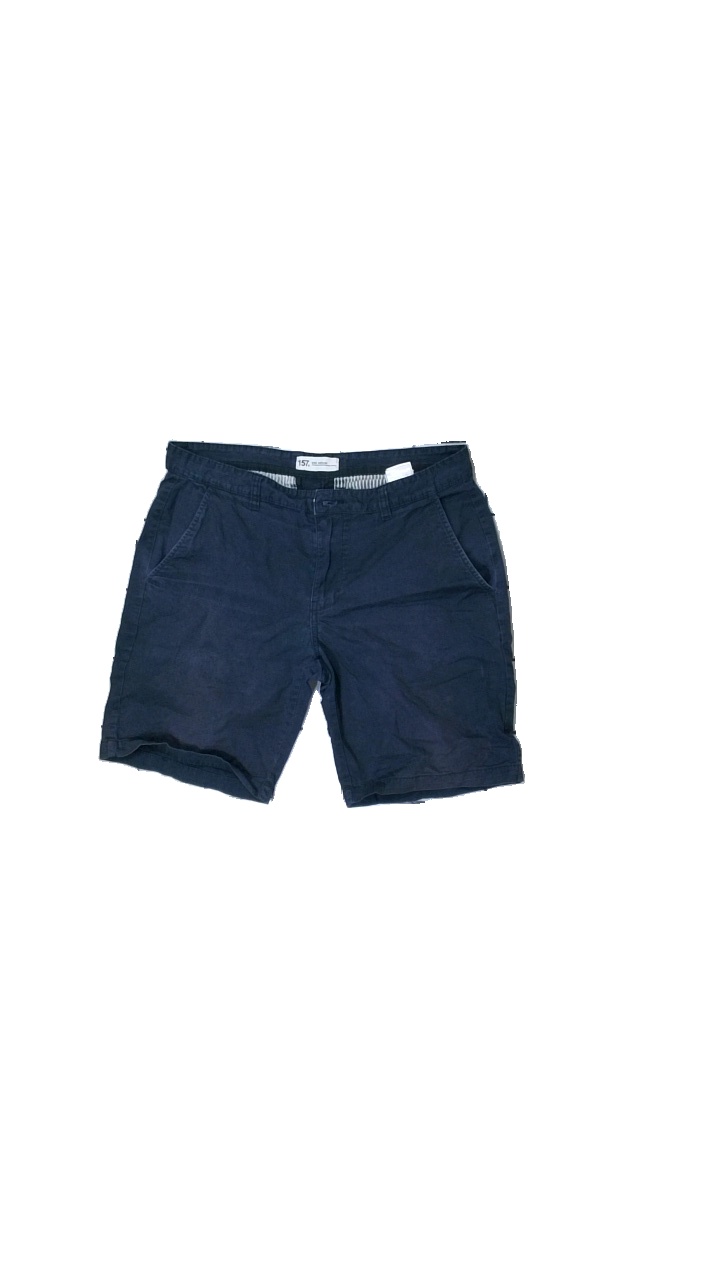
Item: Shorts (Men)
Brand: Lager 157
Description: blue shorts
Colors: Blue
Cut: Regular
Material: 100% Cotton
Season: All
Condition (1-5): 3
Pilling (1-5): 5
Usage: Recycle
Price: <50